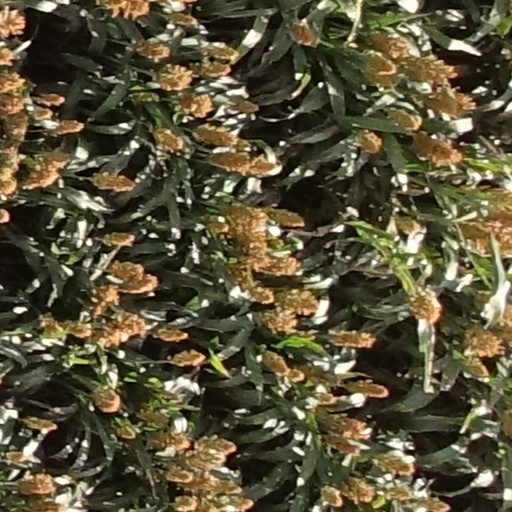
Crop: sorghum